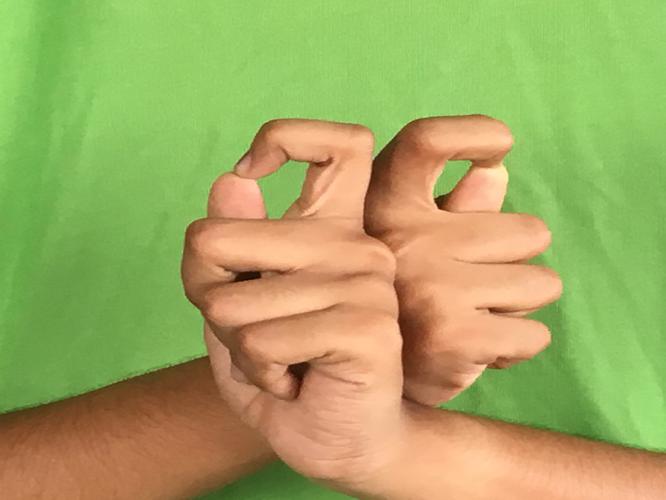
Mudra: Berunda
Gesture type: double_hand